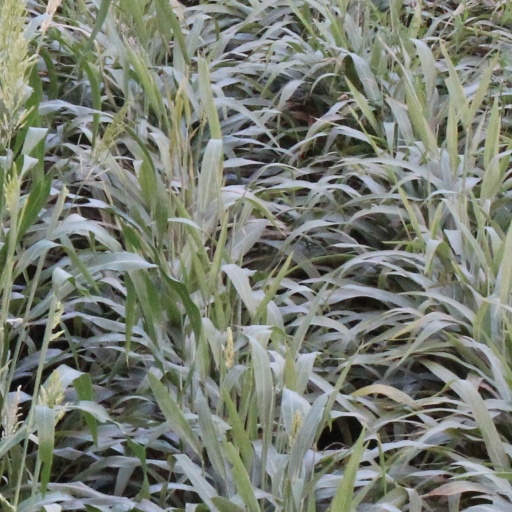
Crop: sorghum